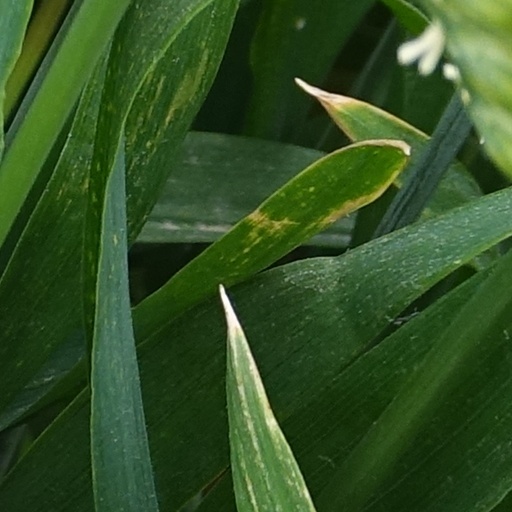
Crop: wheat